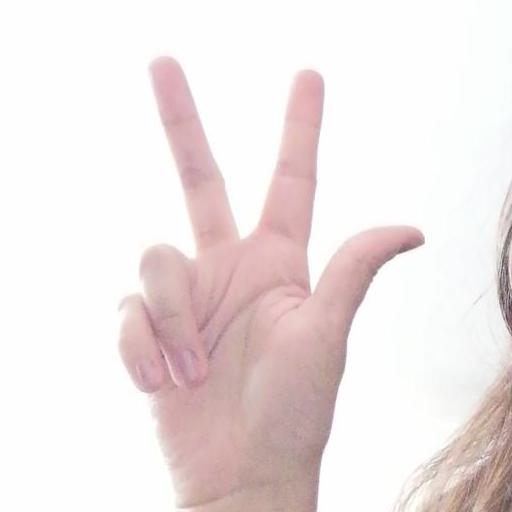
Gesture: three2